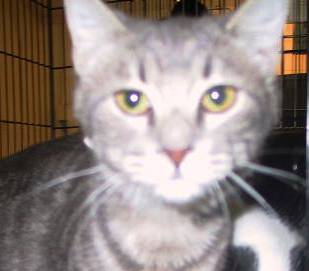
Label: cat